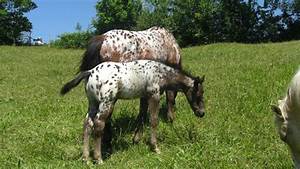
Label: horse